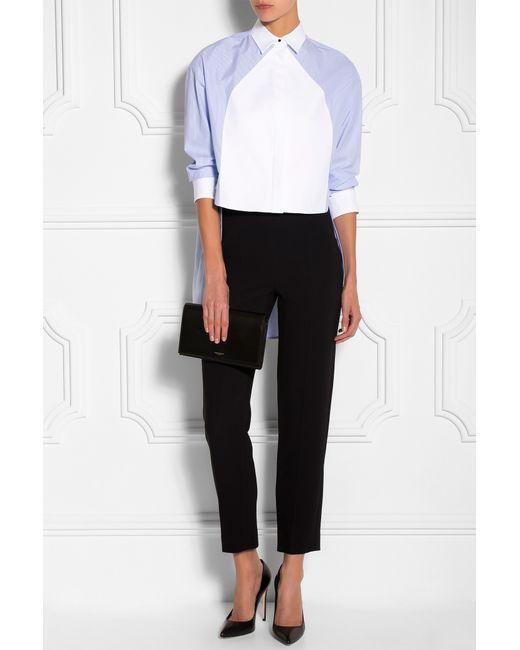
Klassische schwarze Röhrenhose und zweifarbiges Hemd für Damen